Gulfton, Houston

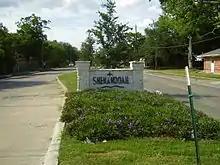
The community of Gulfton and the community of Shenandoah clashed after Gulfton's demographics changed

Marketing to an influx of immigrant workers, owners abandoned "adult only" policies (prohibiting children), listed vacancies in Spanish, and reduced rents. Despite the rent reduction, a July 17, 1988, "Houston Chronicle" article stated that rates for poorly maintained apartments in Gulfton and other Houston areas were comparable to well-maintained apartments in other parts of the city. According to Gaines, complexes in Gulfton began to cater to illegal immigrants and landlords allowed renters to "double-up" housing (several individuals and/or families living in a unit). John Goodner, a Houston city council member who represented a district that included Gulfton at that time, said that more demographic changes occurred within his district in the years leading up to 1988 than in any other part of the city. He was referring to the shift in the demographics of various apartment complexes. Goodner said that the complex owners were unconcerned about this development as long as the rent payments were made. Landlords had difficulty filling apartment complexes even if they did not require background checks. Many banks and lending institutions owned foreclosed apartments and failed to properly maintain them, considering it "pouring money down a perceived rat hole." Gaines added that many complexes deferred maintenance.